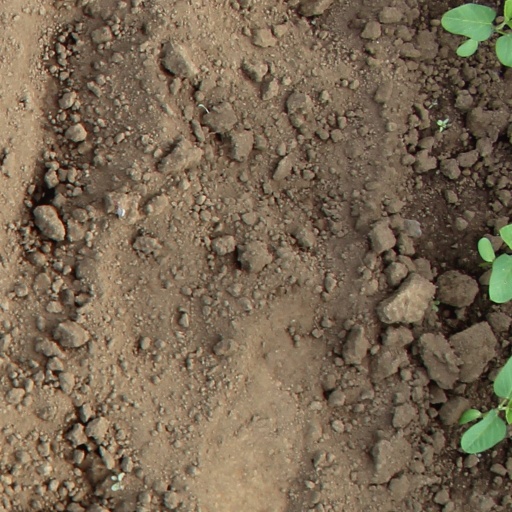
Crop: soybean